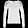
Label: Pullover